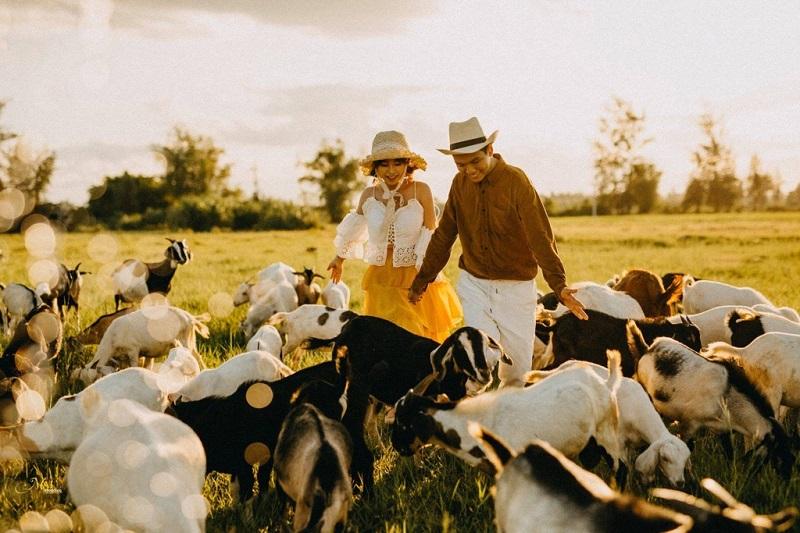
cả hai người trong bức hình đều đang đội mũ